Supercool (film)

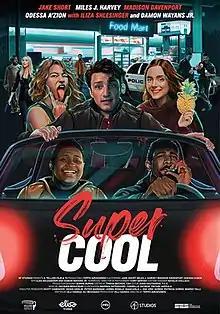
Film poster

Supercool is a 2021 comedy film directed by Teppo Airaksinen and written by Olli Haikka. Set in the American high school milieu, the film tells the story about a boy who wishes to be cool enough to socialize with his crush, but when the wish comes true, he suddenly wakes up one morning to a different reality. The film stars Jake Short, Miles J. Harvey and Madison Davenport.